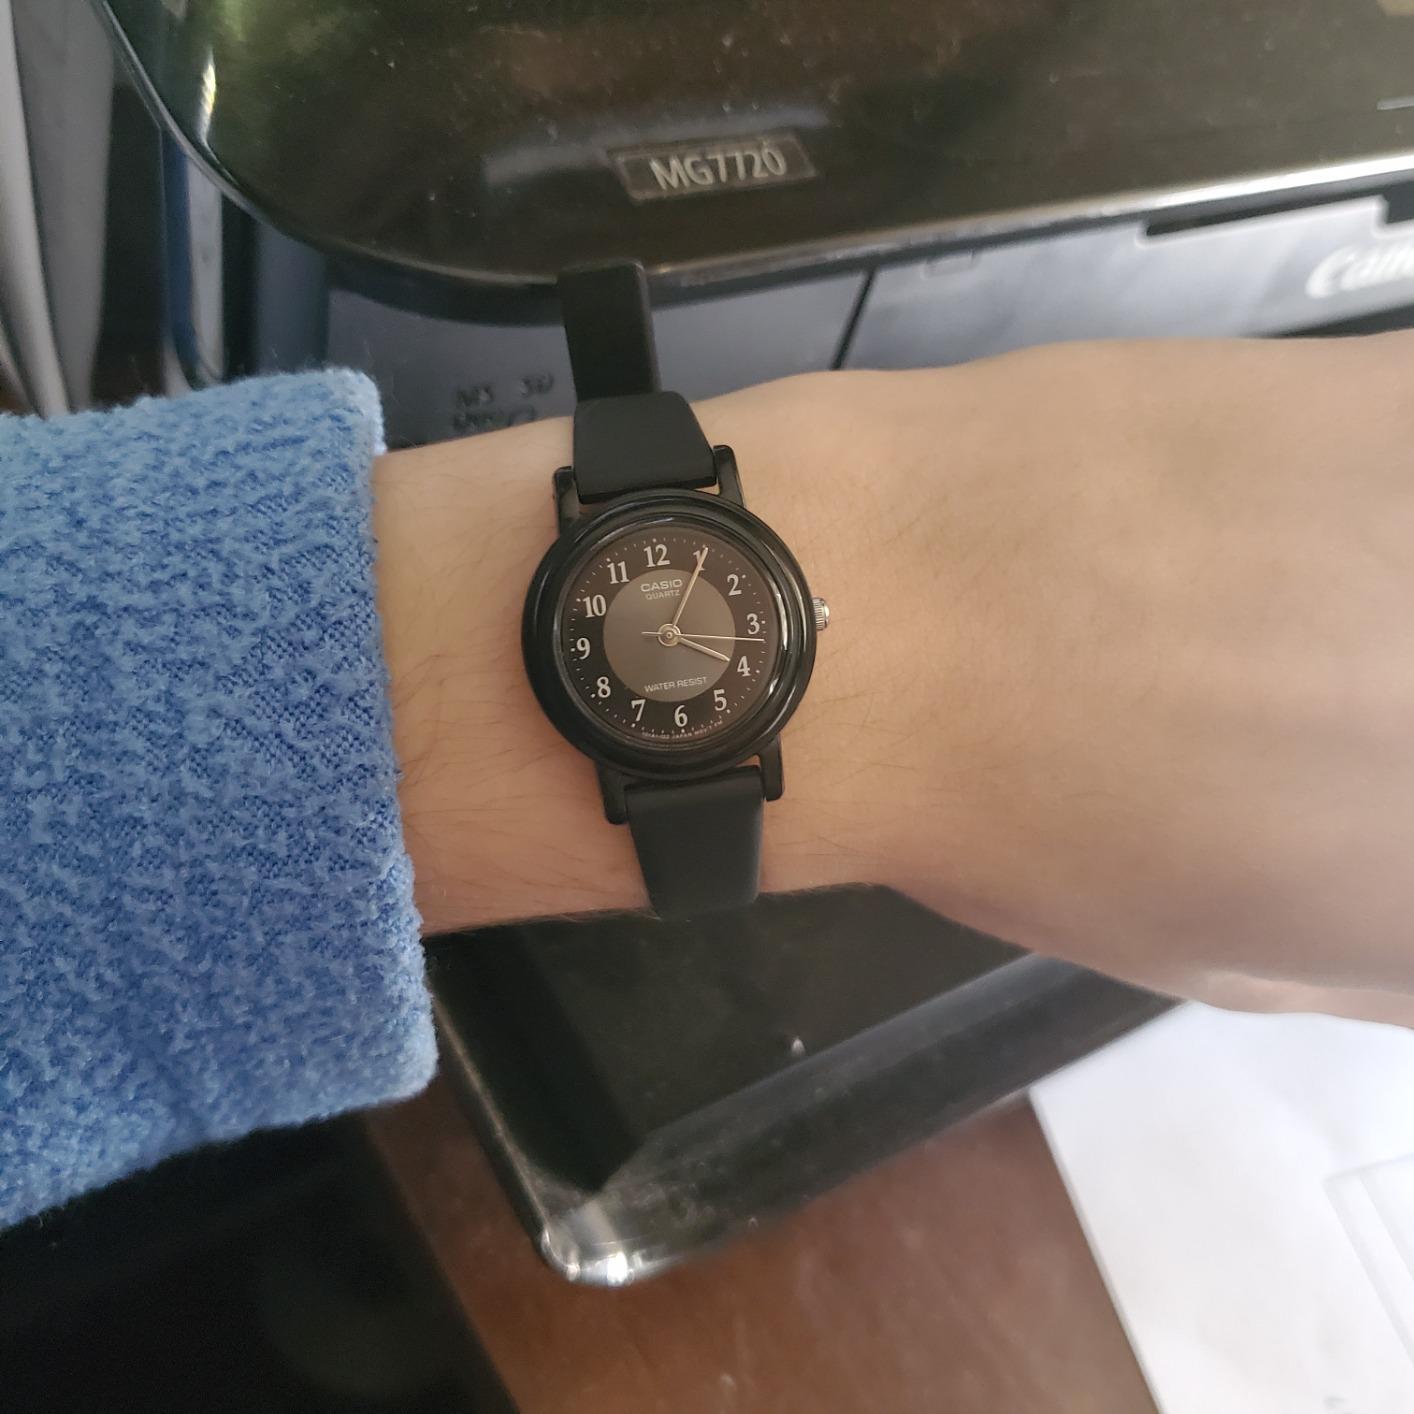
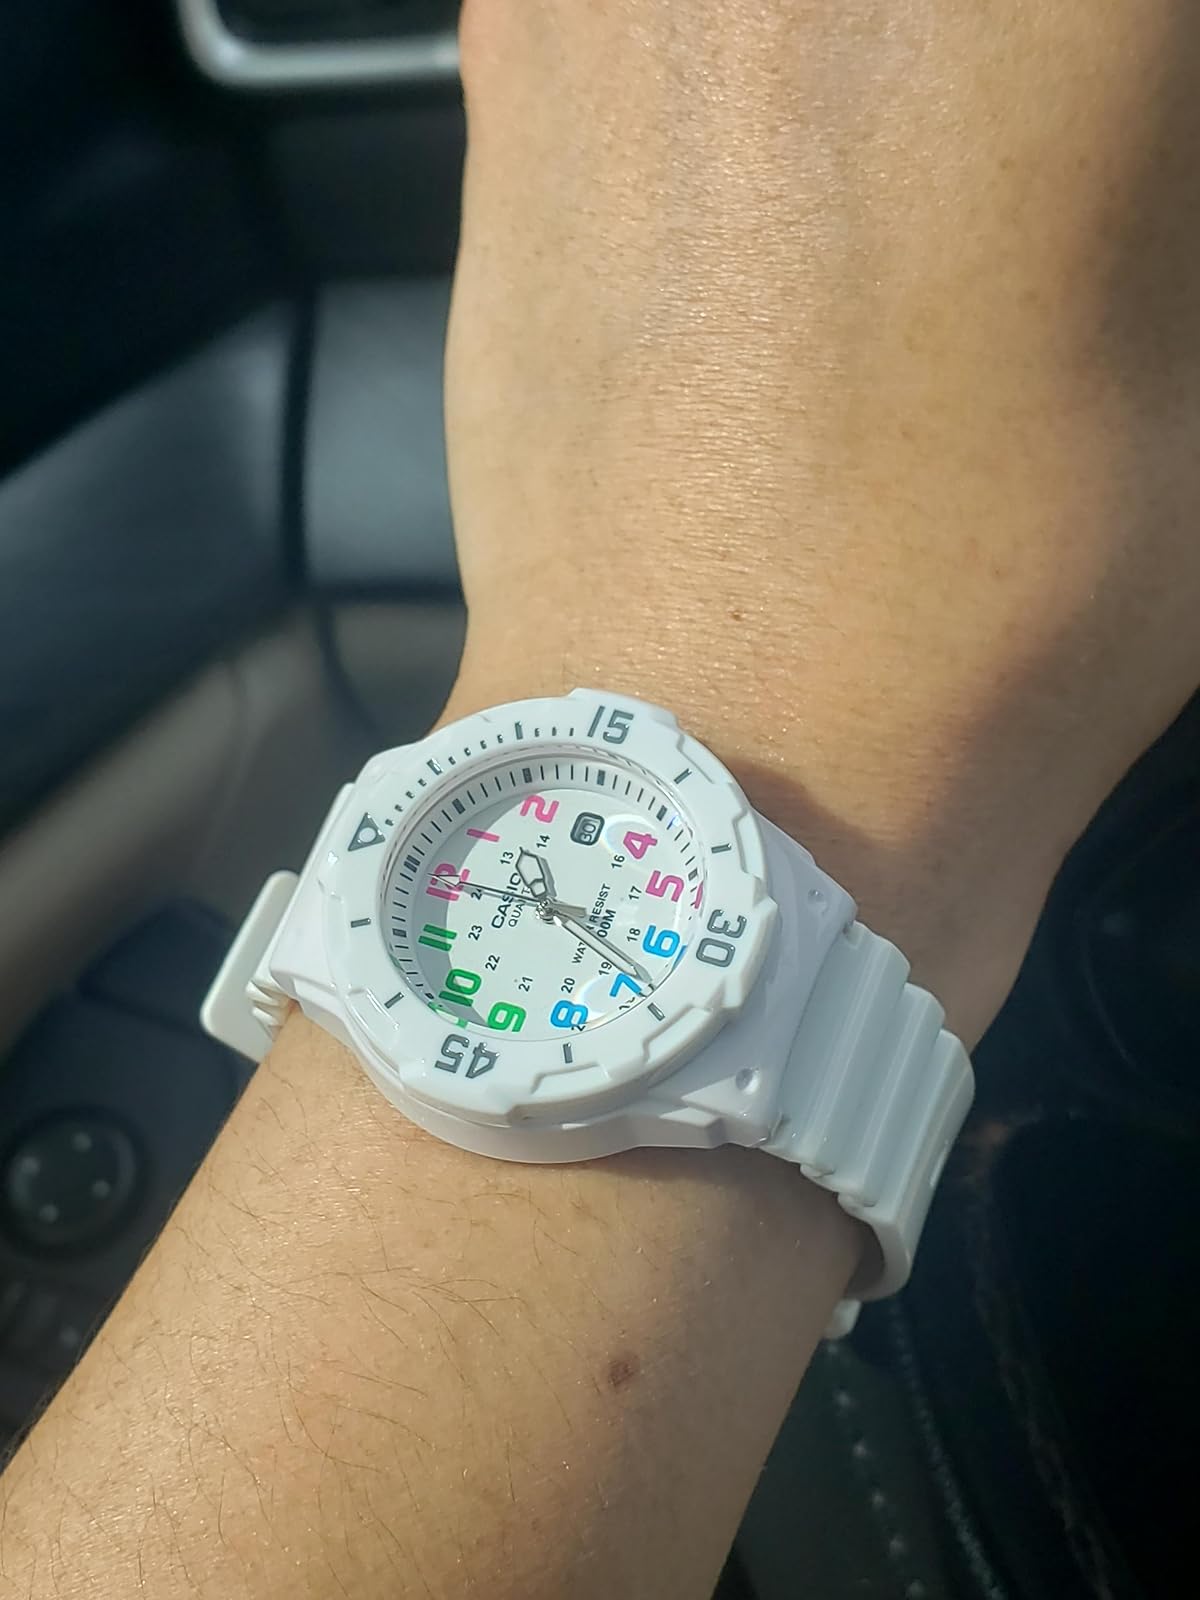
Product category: accessories_watch
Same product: no